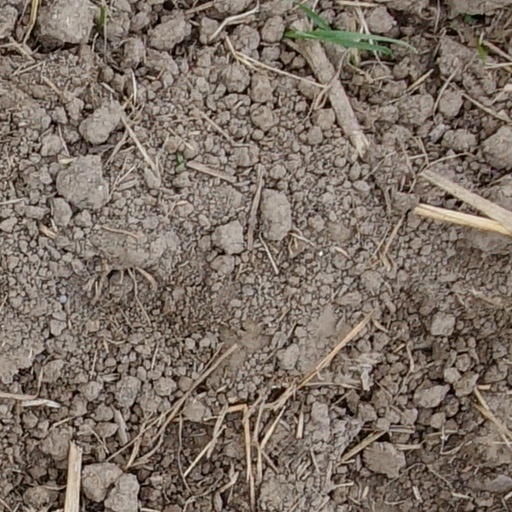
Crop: wheat